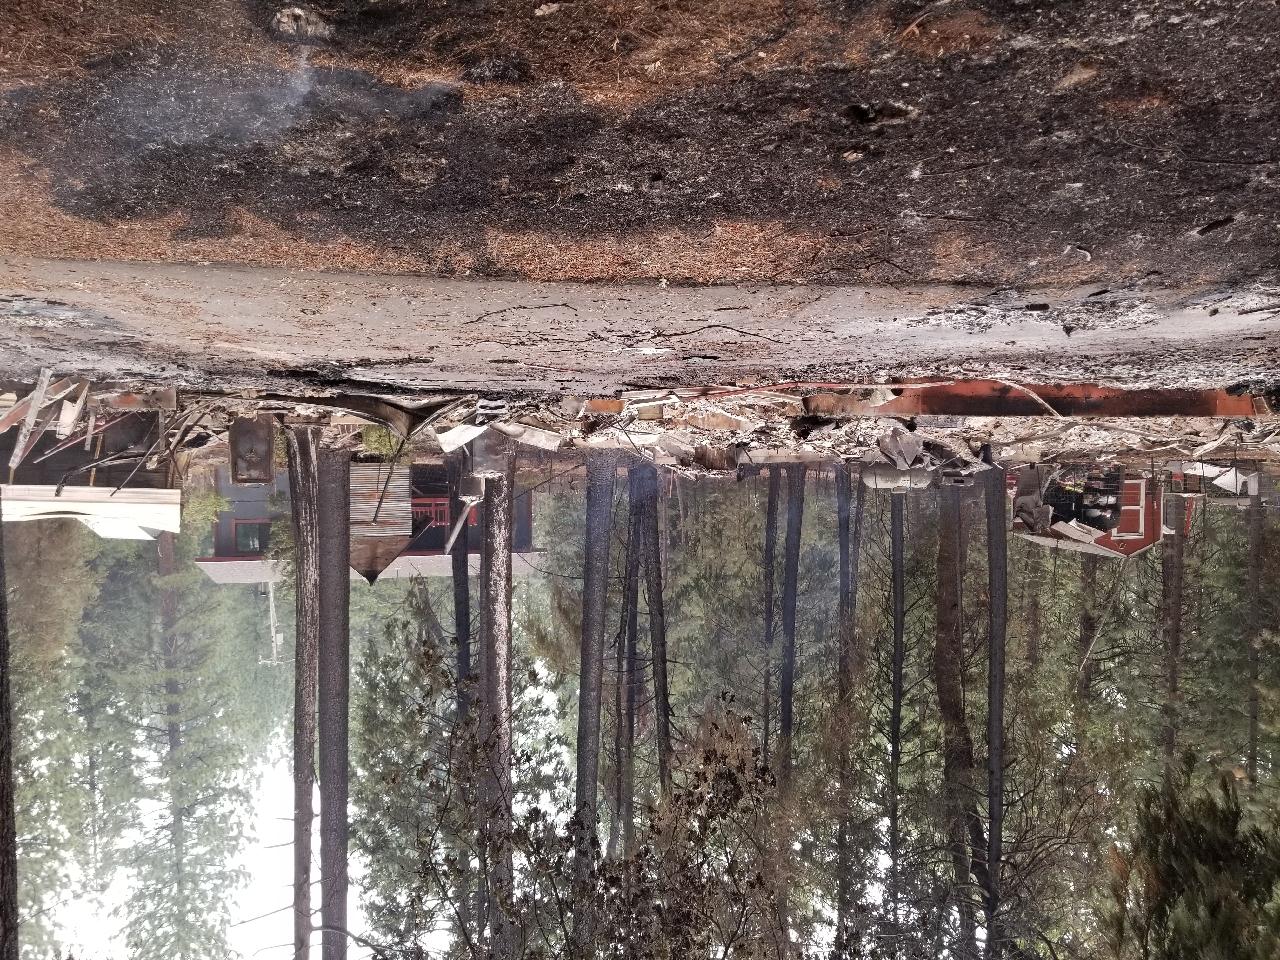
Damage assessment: destroyed